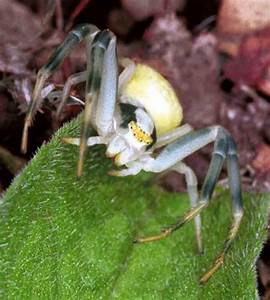
Label: ragno